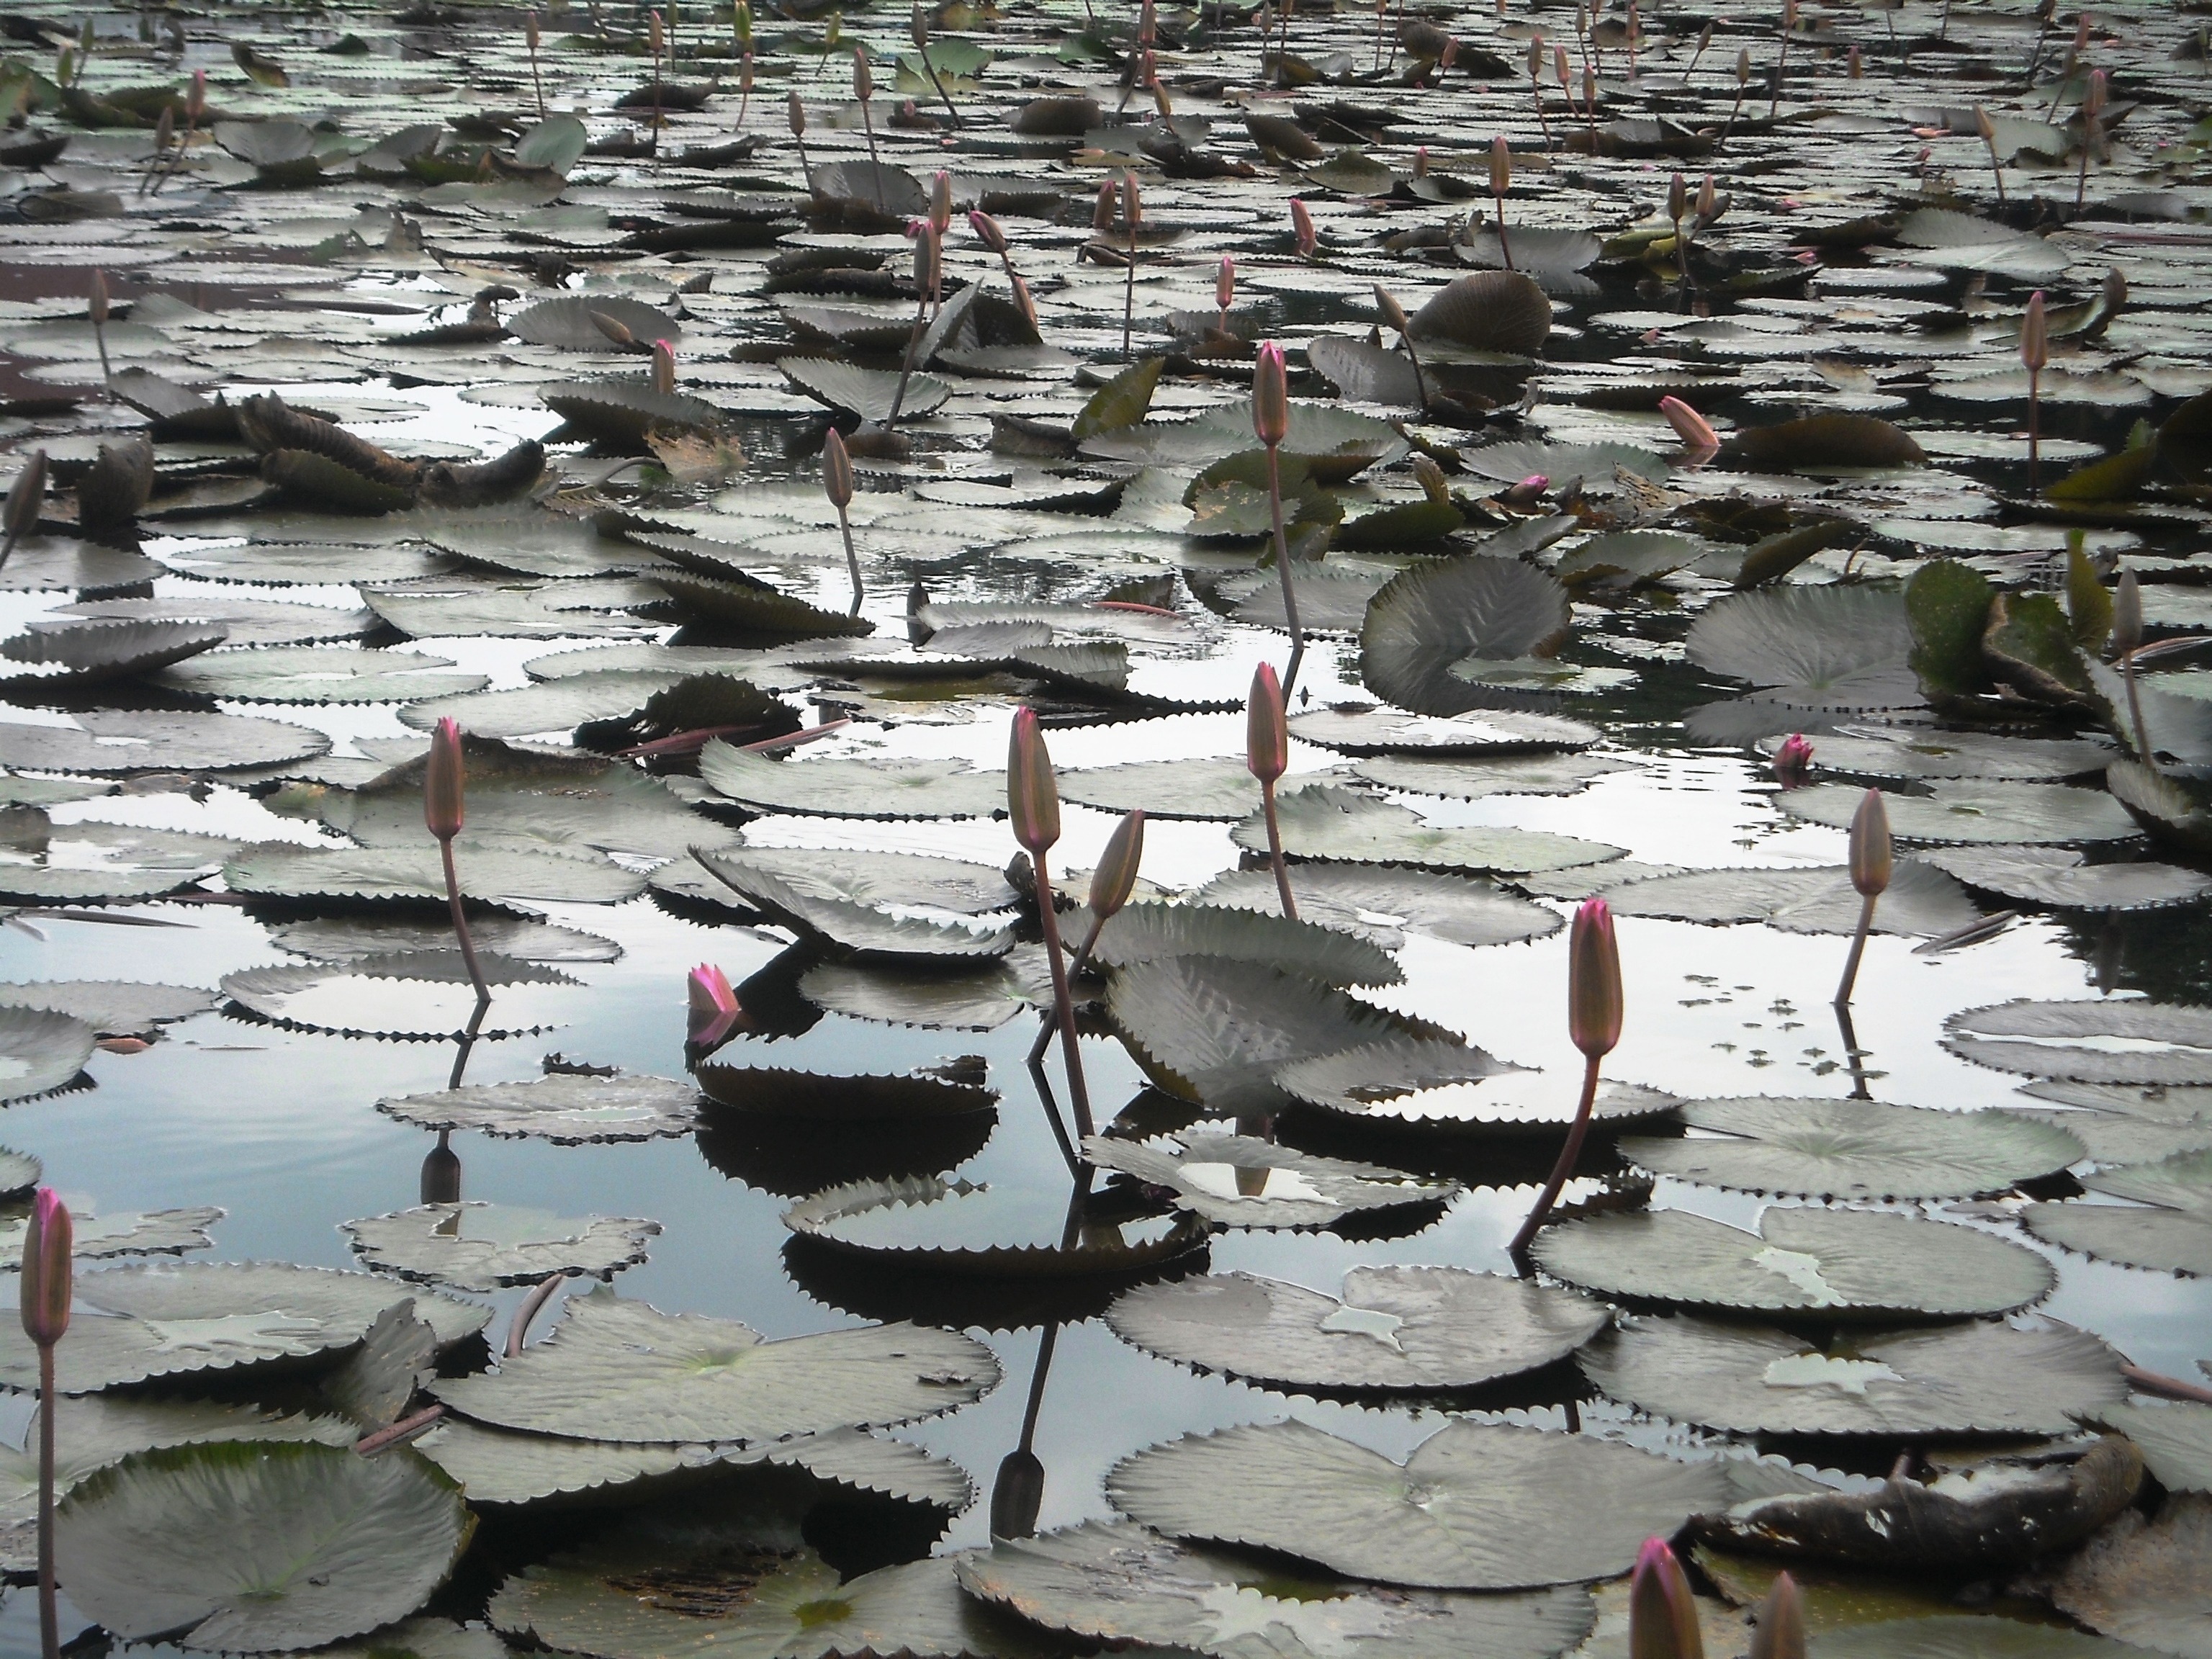
sea, water, dock, flowers, lotus, water bird